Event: Nepal Earthquake
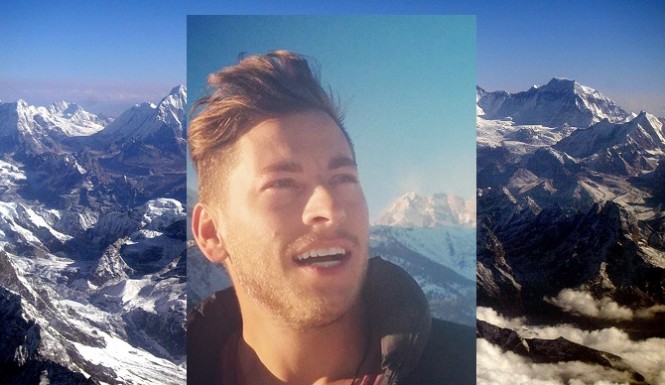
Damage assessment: no_damage